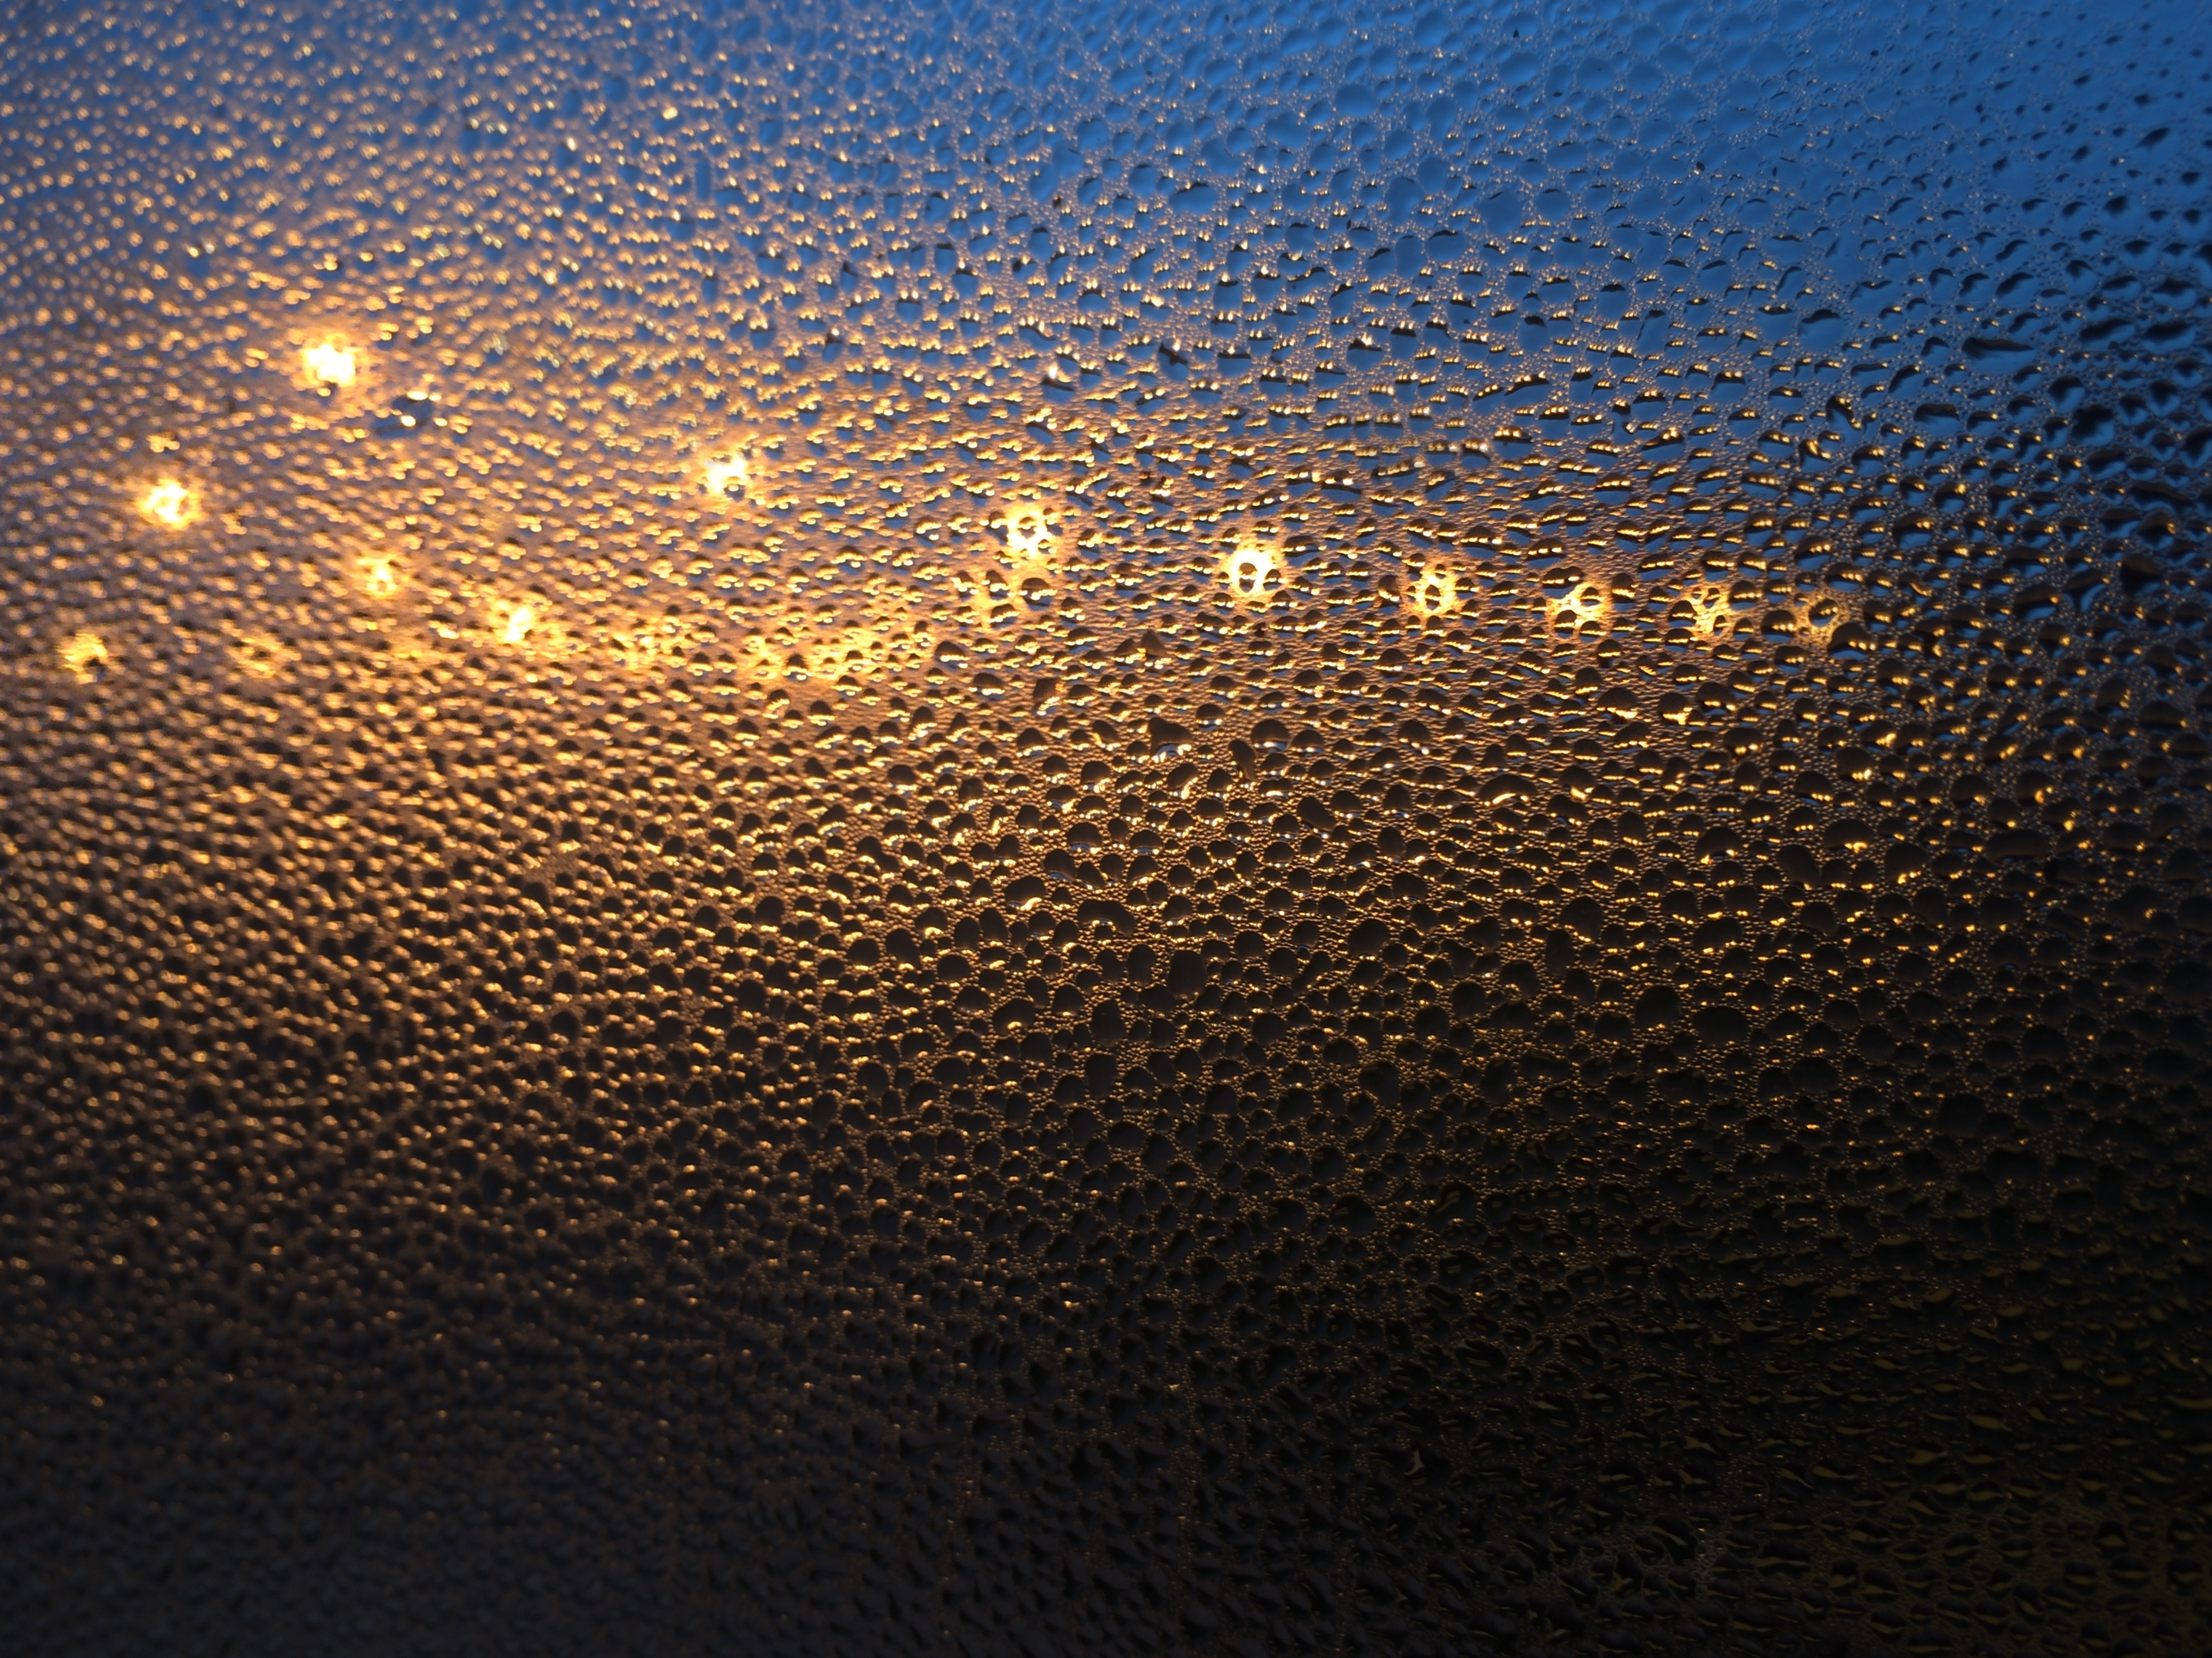
sea, sand, horizon, light, sunset, night, sunlight, morning, wave, dawn, dusk, evening, reflection, darkness, macro photography, computer wallpaper